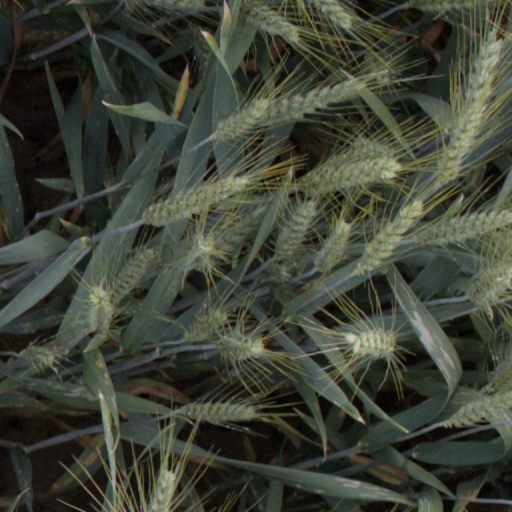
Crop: wheat